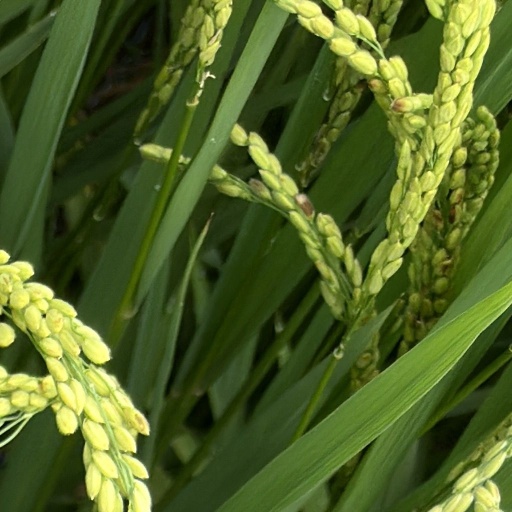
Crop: rice